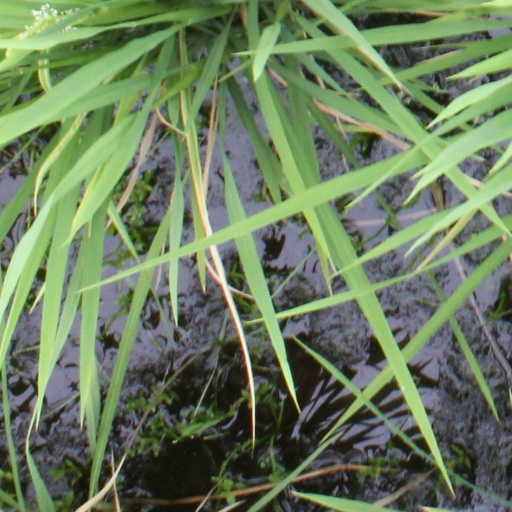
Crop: rice